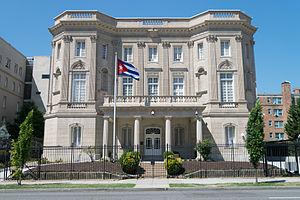
Cet article intitulé 2015 en radio en France est une synthèse de l'actualité du média radio en France pour l'année 2015. On ne retiendra en général que l'actualité des radios de caractère national ou international, afin de ne pas se perdre dans les détails des radios locales.
Les relations entre Cuba et les États-Unis sont marquées par l'embargo américain mis en place depuis le 7 février 1962. Les relations étaient neutres au moment de la révolution cubaine, en 1959, mais se sont dégradées dès l'année suivante, avec l'expropriation des compagnies des États-Unis et le refus américain d'acheter le sucre cubain, malgré les tentatives de médiation opérées par le président argentin Arturo Frondizi. En avril 1961, Washington lance le débarquement de la baie des Cochons, avec des membres de la Brigade 2506, qui fut un fiasco. En 1973, les deux États signent ainsi un pacte sur les détournements d'avion, qui leur a permis d'échanger un certain nombre de pirates de l'air.
Ceci est une liste des représentations diplomatiques de la République de Cuba, à l'exclusion des consulats honoraires. Cuba a une présence diplomatique mondiale étendue et est le deuxième pays d'Amérique latine avec le plus grand nombre de missions diplomatiques après le Brésil.